Hepatocellular carcinoma

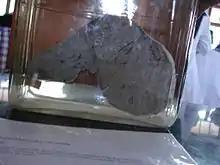
Gross anatomy of hepatocellular carcinoma

Surgical resection of HCC tumors is usually the preferred treatment for BCLC stage 0 or A disease. Surgical resection is associated with a greater than 60% survival rate at 5 years and a recurrence rate greater than 70%. Surgical removal of the tumor is associated with better cancer prognosis, but only 5–15% of patients are suitable for surgical resection due to the extent of disease or poor liver function. Surgery is only considered if the entire tumor can be safely removed while preserving sufficient functional liver to maintain normal physiology. Thus, preoperative imaging assessment is critical to determine both the extent of HCC and to estimate the amount of residual liver remaining after surgery. To maintain liver function, residual liver volume should exceed 25% of total liver volume in a noncirrhotic liver, greater than 40% in a cirrhotic liver. Surgery on diseased or cirrhotic livers is generally associated with higher morbidity and mortality. The Singapore Liver Cancer Recurrence score can be used to estimate risk of recurrence after surgery.